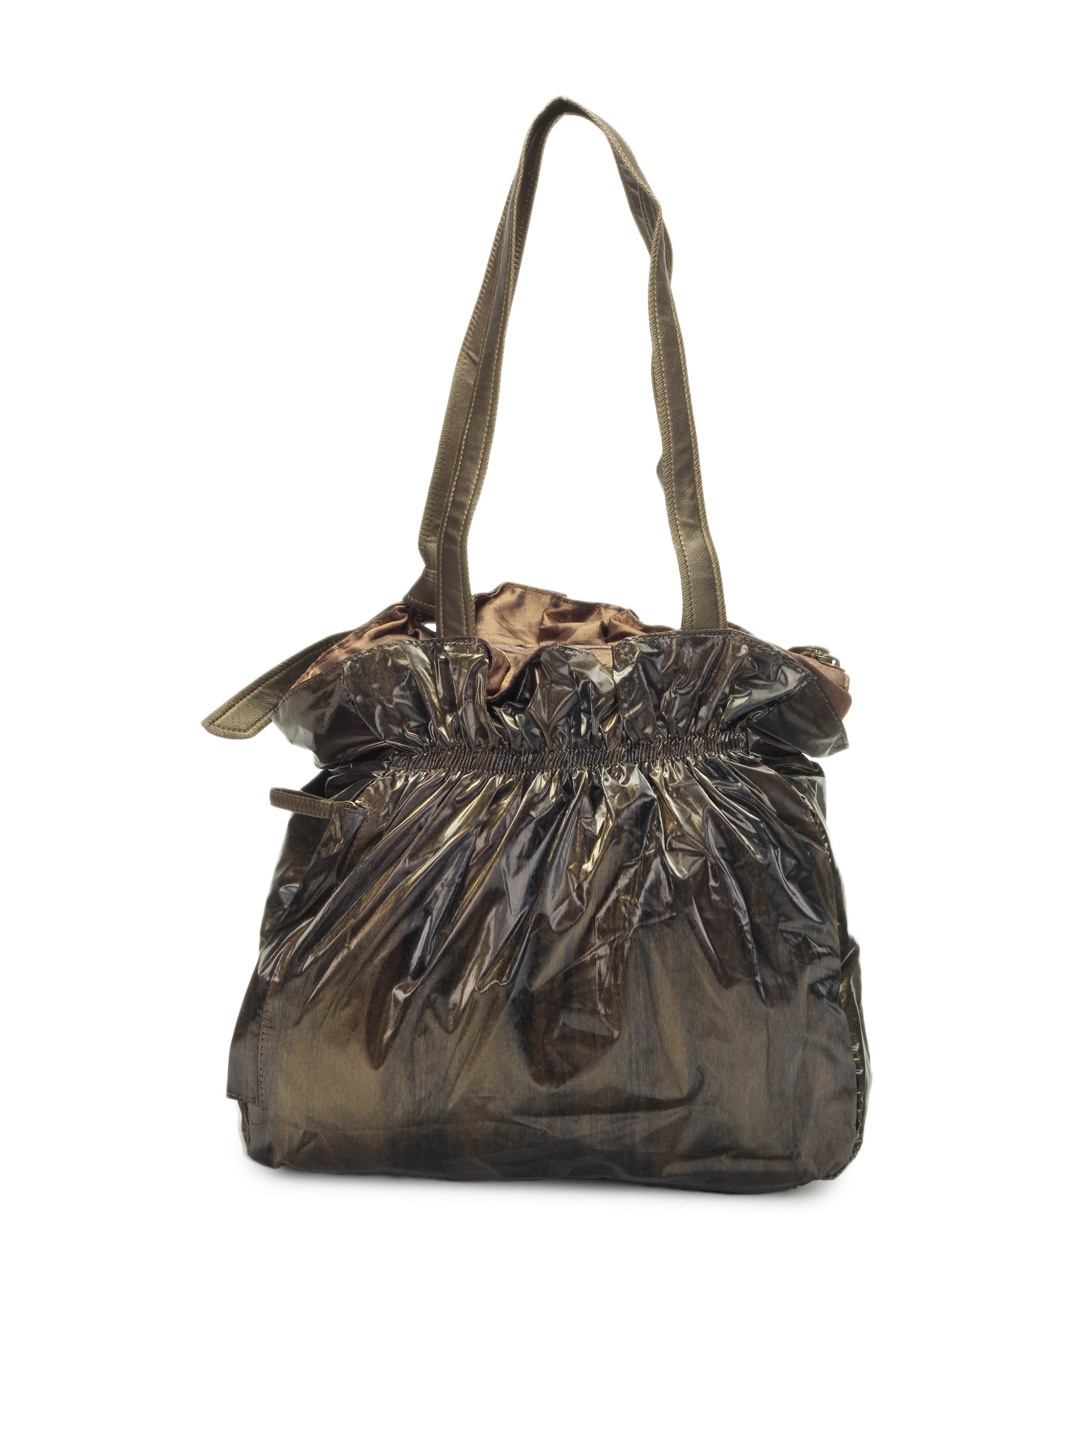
Baggit Women Bronze Handbag
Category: Accessories / Bags / Handbags
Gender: Women
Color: Bronze
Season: Fall 2012
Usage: Casual